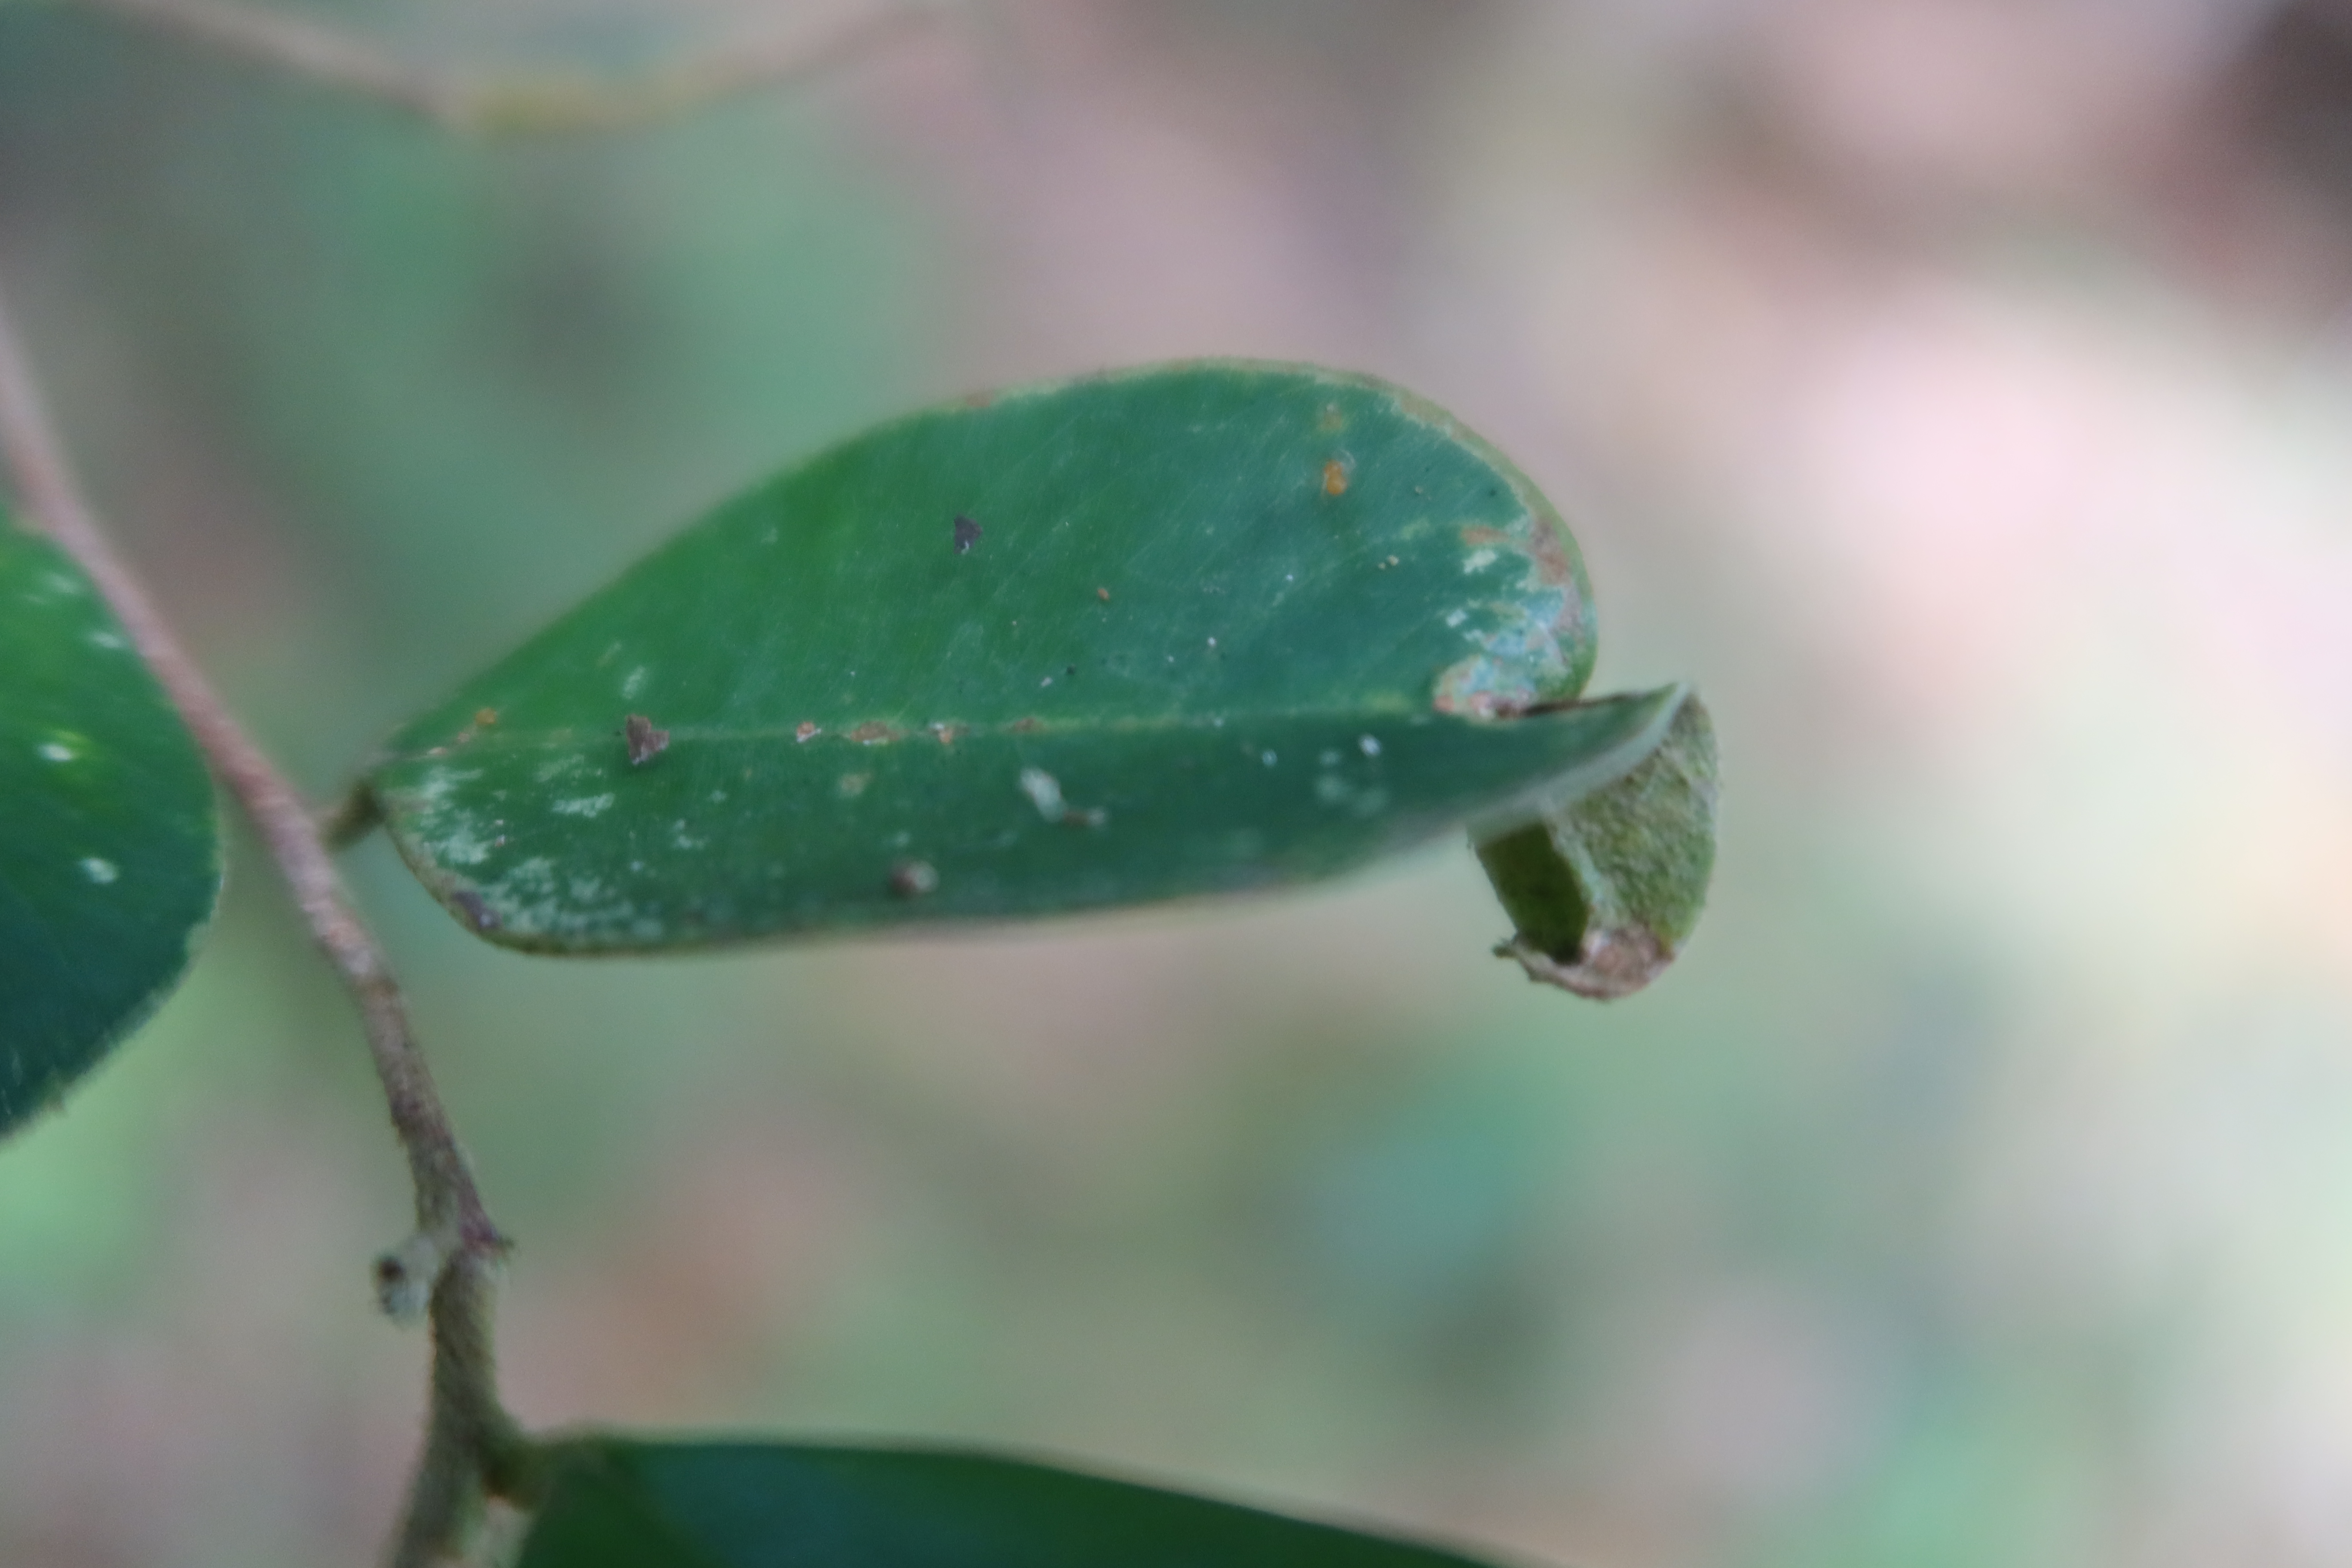
Label: Mosaic Viruses